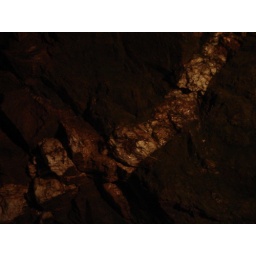
Gold forms in this white rock